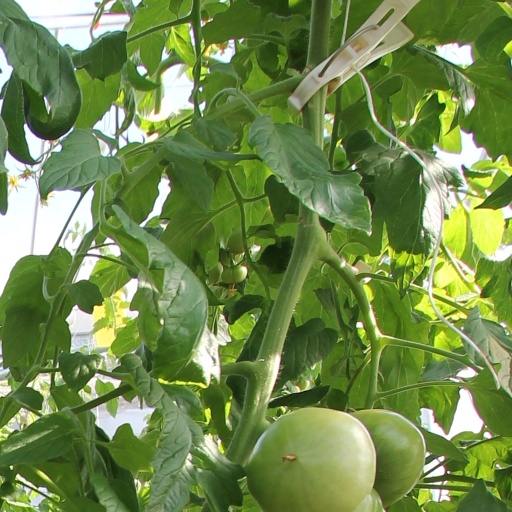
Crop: tomato